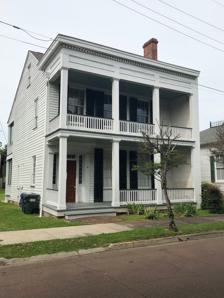
Building: Tillman House
Country: United States of America
Year built: 1836
Historic house in Mississippi, United States United States historic place Tillman House U.S. National Register of Historic Places Show map of Mississippi Show map of the United States Location 506 High St., Natchez, Mississippi Coordinates 31°33′42″N 91°24′0″W / 31.56167°N 91.40000°W / 31.56167; -91.40000 Area less than one acre Built 1836 ; 189 years ago ( 1836 ) NRHP reference No. 79001304 Added to NRHP April 17, 1979 The Tillman House is a historic house in Natchez, Mississippi , USA. History The Tillman House was built from 1834 to 1837 by Joseph Neibert and Peter Gemmell. In 1837, it was purchased by Lemuel P. Rooks. Roughly a decade later, in 1845, it was purchased by Dr. Charles H. Dubs, a dentist from Philadelphia . In the midst of the American Civil War , in 1862, the house was purchased by Joseph Tillman and his wife Ricca, a Jewish couple who had come to Natchez in 1843. It was subsequently inherited by their son, Cassius L. Tillman, Sr., who served as the treasurer of Adams County. Architectural significance It has been listed on the National Register of Historic Places since April 17, 1979. References